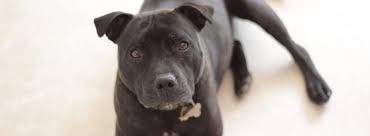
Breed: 203-n000015-Staffordshire_bullterrier